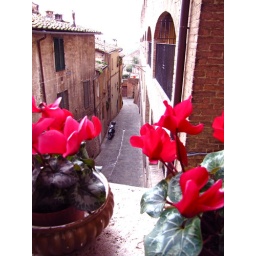
This is a shot of a street in Sienna, highlighted by the red flowers sitting outside a church.